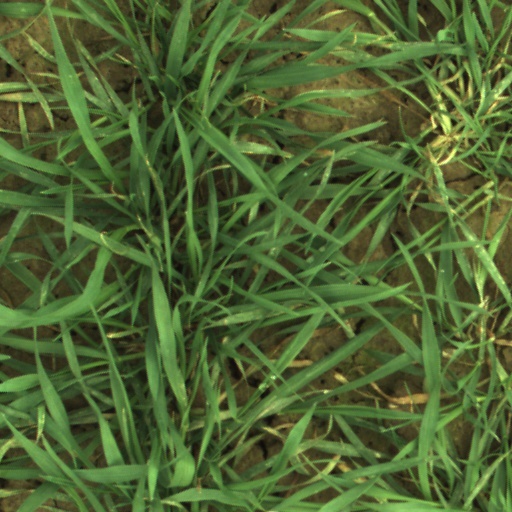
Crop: wheat